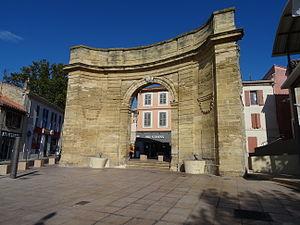
Porte d'Arles (Classé) This building is indexed in the Base Mérimée, a database of architectural heritage maintained by the French Ministry of Culture,
La Porte d'Arles appelée aussi Portail d'Arles, est un monument d'Istres datant du XVIIIᵉ siècle. Il est situé à l'entrée du centre ancien de la ville.
Istres est une commune française, sous-préfecture du département des Bouches-du-Rhône, dans la région Provence-Alpes-Côte d'Azur. Elle est le chef-lieu de l’arrondissement d'Istres, du canton d’Istres et le siège du territoire Istres-Ouest-Provence de la métropole d'Aix-Marseille-Provence.